Ratanakiri province

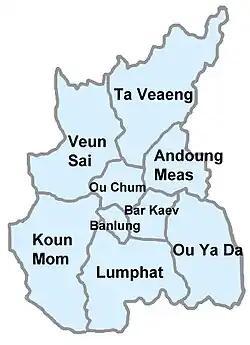
Map of Ratanakiri Province

The province is divided into eight districts and one municipality, further divided into 50 communes, as follows: